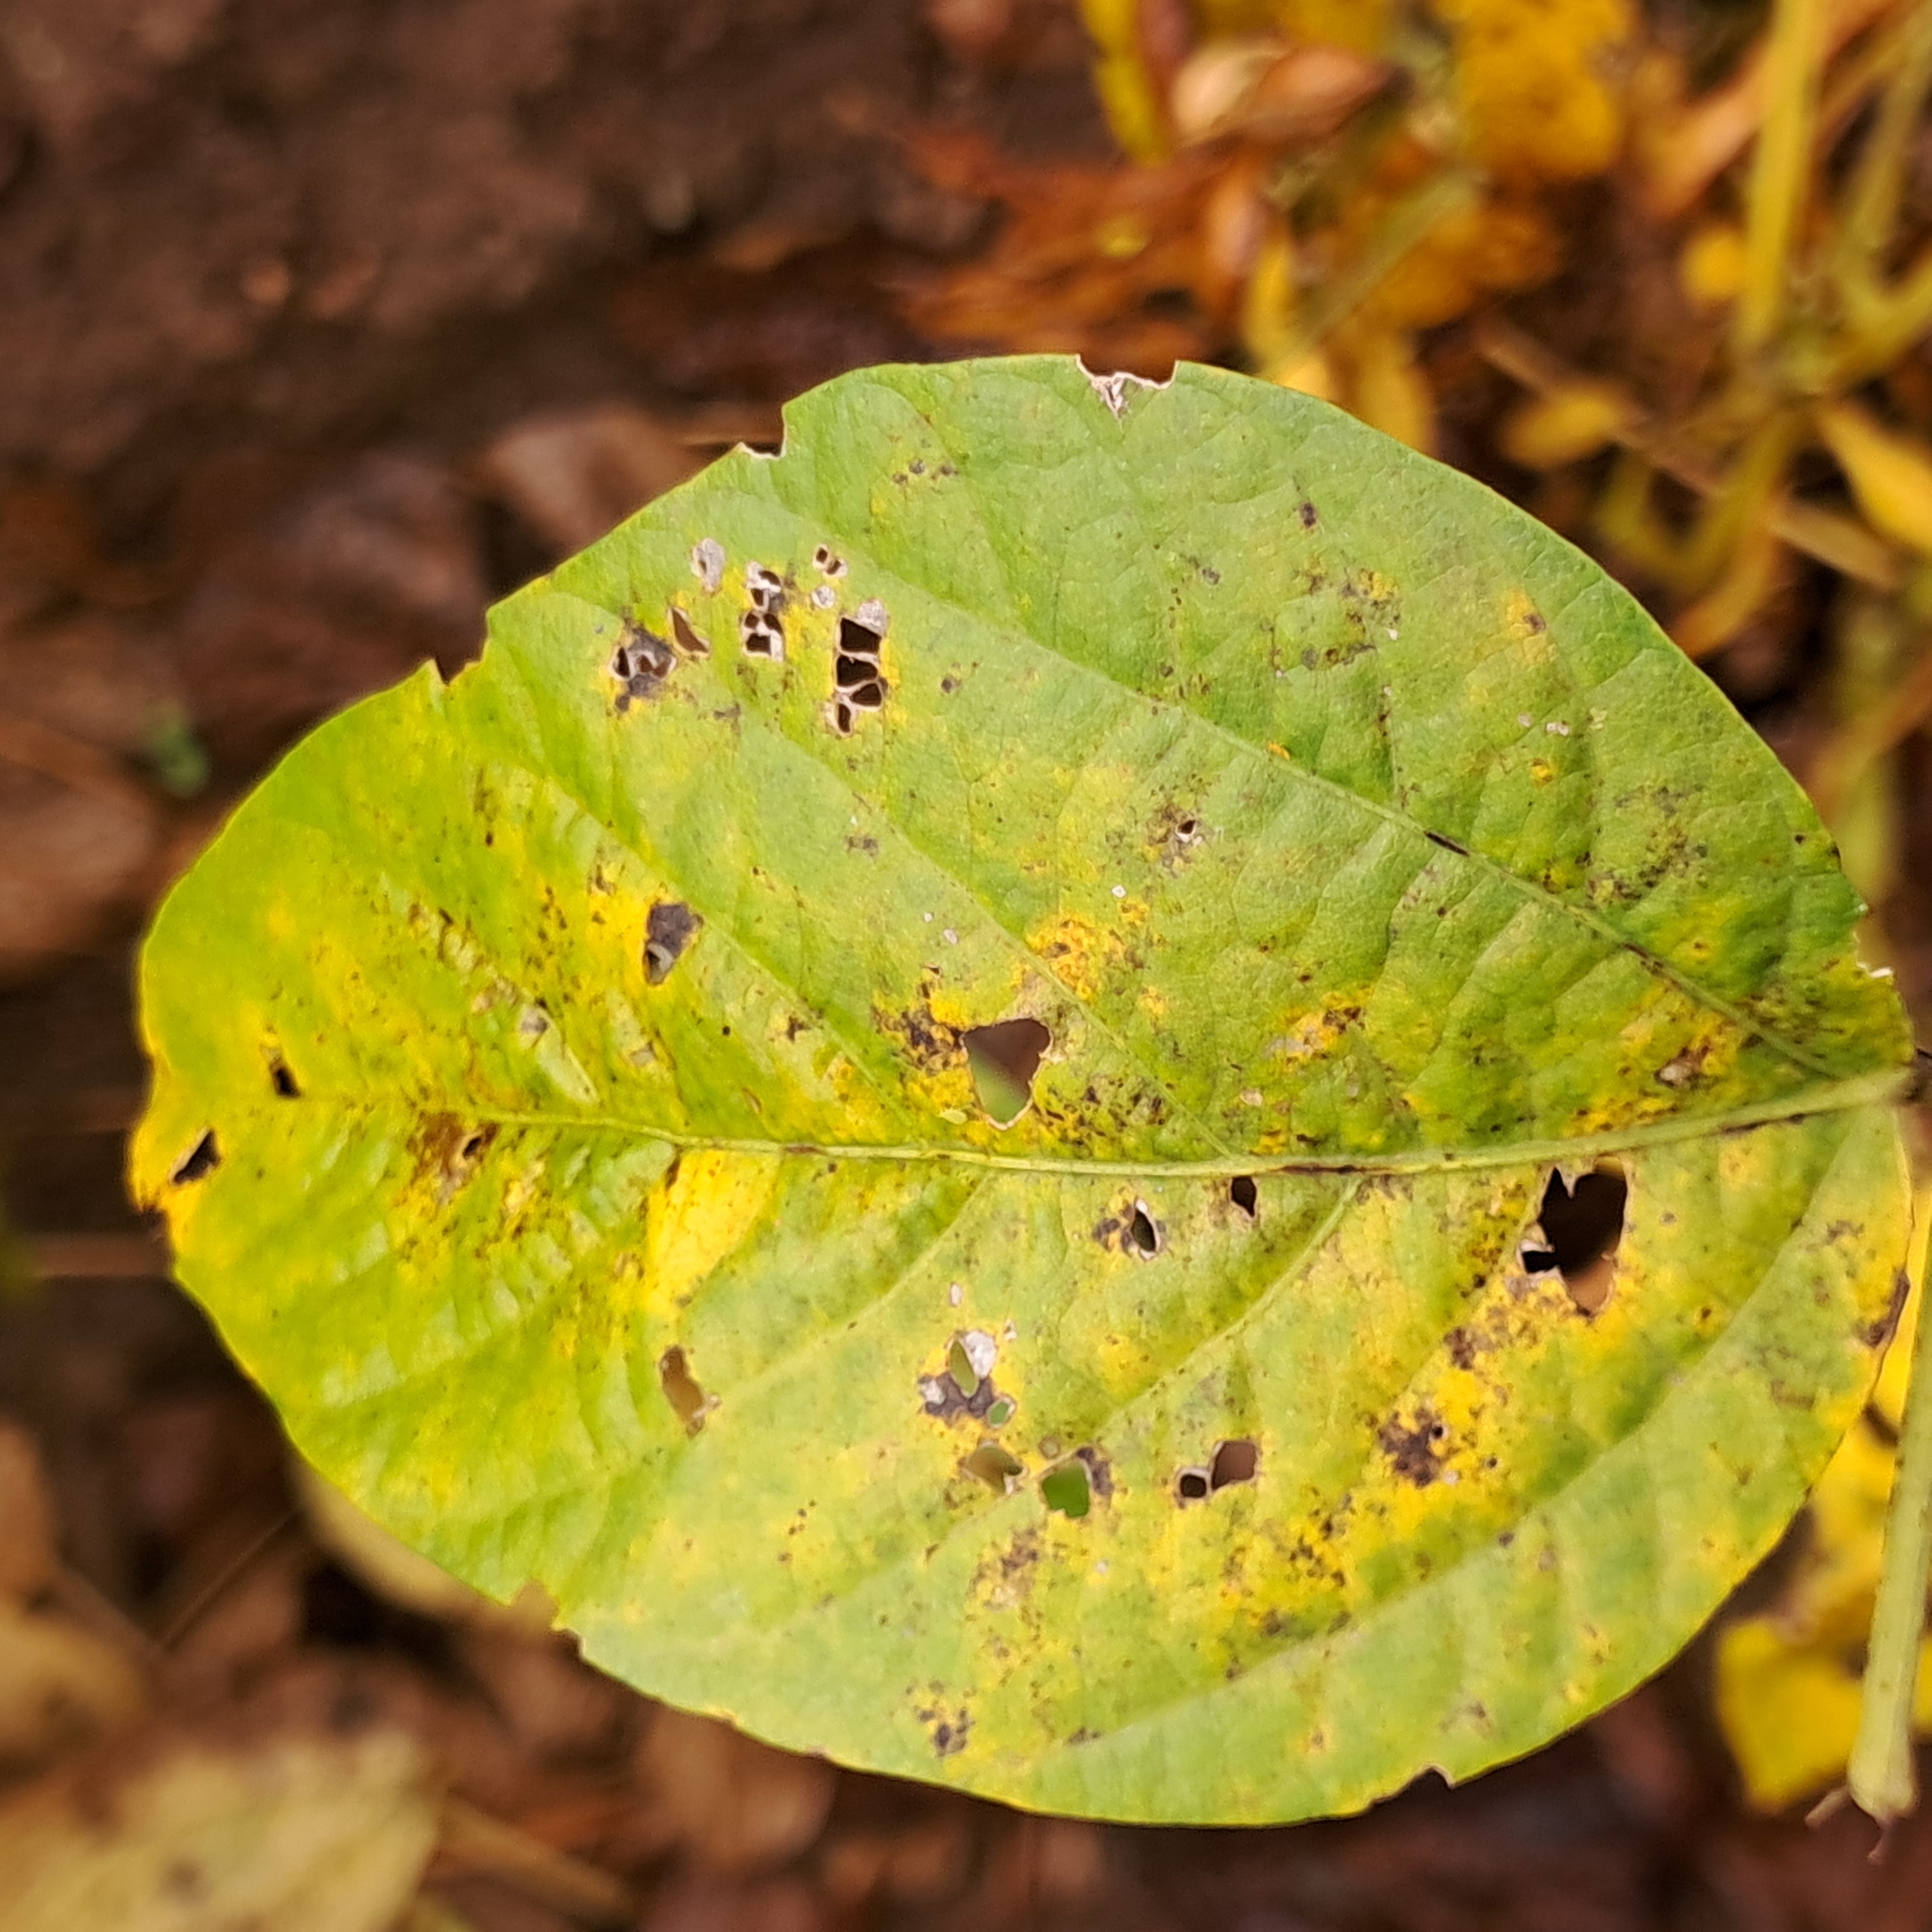
Label: Caterpillar_Semilooper_Pest